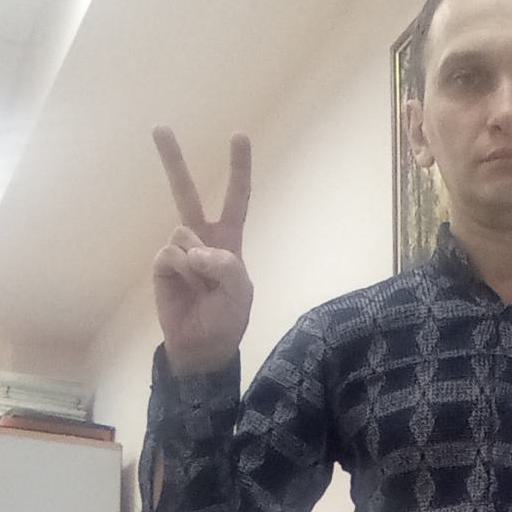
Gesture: peace